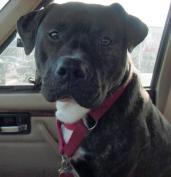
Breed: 216-n000078-American_Staffordshire_terrier